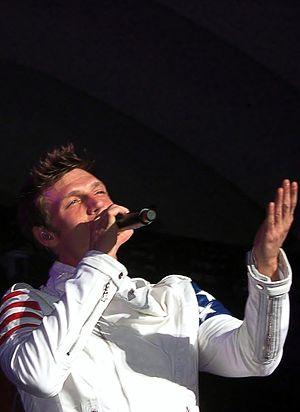
Nickolas Gene Carter, dit Nick Carter, né le 28 janvier 1980 à Jamestown est un chanteur et musicien américain. Il est membre du groupe Backstreet Boys.